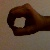
The image shows a hand gesture representing the number 0 in Indian Sign Language.